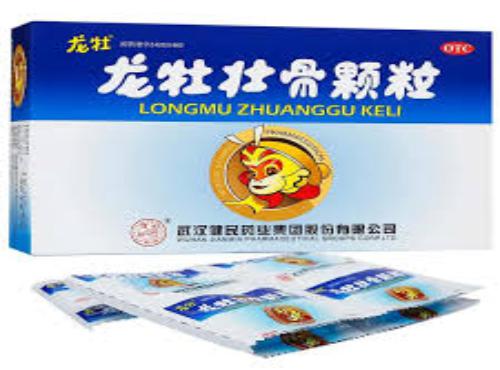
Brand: longmu-1
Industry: Medical